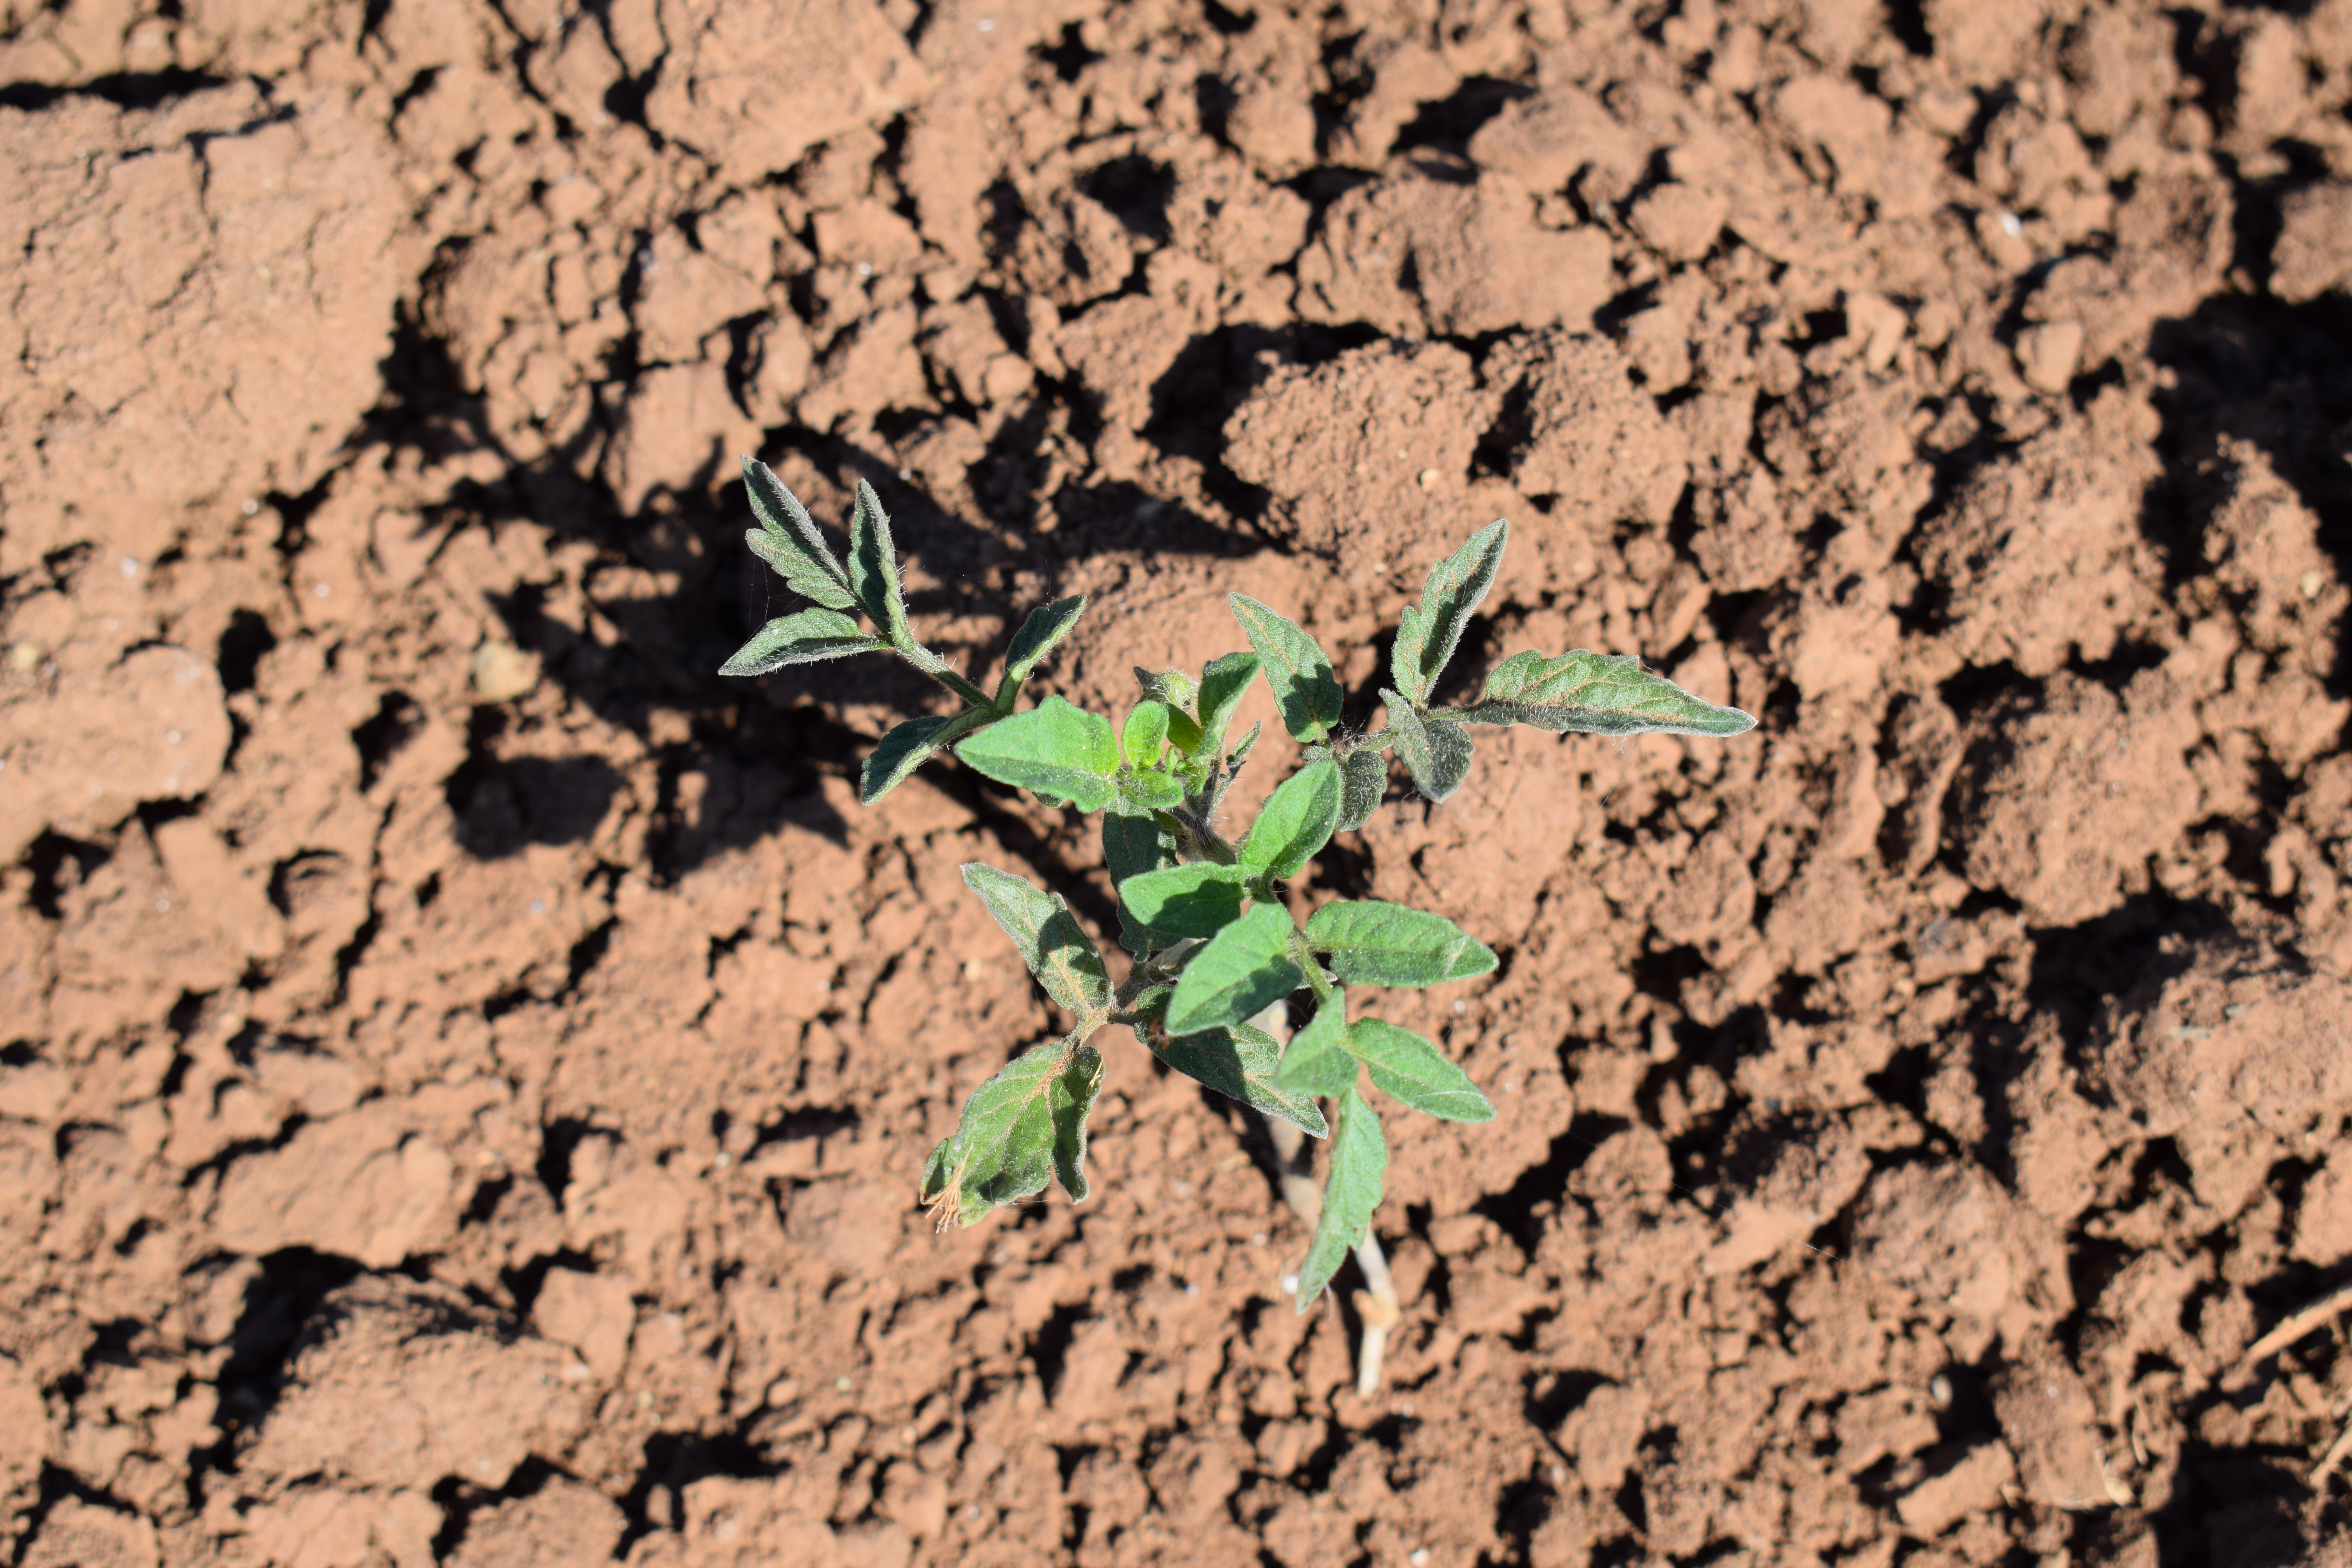
Label: tomato